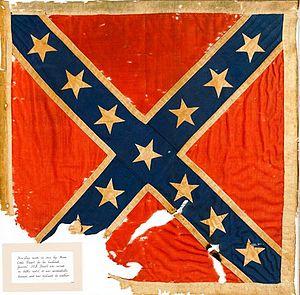
Le corps de cavalerie de l'armée de Virginie du Nord est une unité de cavalerie de l'armée confédérée pendant la guerre de Sécession. Commençant comme une brigade à la fin de 1861, devenant une division en 1862, il devient enfin un corps en 1863 ; il servit sur le théâtre oriental jusqu'à la reddition de l'armée de Virginie du Nord en avril 1865.